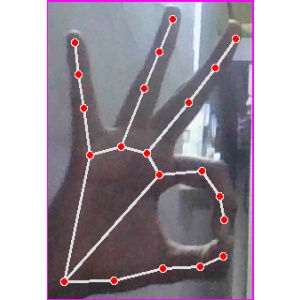
अक्षर: ण